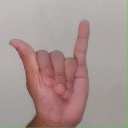
अक्षर: य